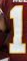
Number: 1